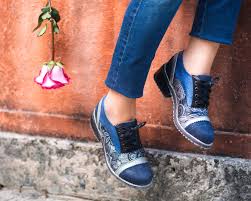
Label: Brogue